Aztec warfare

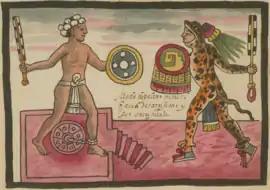
This page from the Codex Tovar depicts a scene of gladiatorial sacrificial rite, celebrated on the festival of "Tlacaxipehualiztli" (Feast of the Flaying of Men).

Battles (sometimes called in Nahuatl by the metaphorical diphrasism "ātl tlachinolli" – literally "water fire") usually started at dawn but sometimes during the middle of the day – smoke signals were used to show that a battle was beginning and to coordinate attacks between different divisions of the army. The signal to attack was given by the drums (Teponaztli) and the conch shell trumpet (quiquiztli) blown by the trumpeter. Usually, the battle began with projectile fire – the bulk of the army was composed of commoners often armed with bows or slings. Then the warriors advanced into melee combat and during this phase, the "atlatl" was used – this missile weapon was more effective over shorter distances than slings and bows, and much more lethal. The first warriors to enter into melee were the most distinguished warriors of the "Cuachicque" and the "Otontin" societies; then came the Eagles and Jaguars, and lastly the commoners and unpracticed youths. Until entering into melee order rank was maintained and the Aztecs would try to surround or outflank the enemy, but once the melee began the ranks dissolved into a fray of individual hand-to-hand fighting. Youths participating in battle for the first time would usually not be allowed to fight before the Aztec victory was ensured, after which they would try to capture prisoners from the fleeing enemy. It is said that, particularly during flower wars, Aztec warriors would try to capture rather than kill their foes, sometimes striving to cut a hamstring or otherwise incapacitate their opponents. This has been used as an argument to explain the defeat of the Aztecs by the Spanish but this argument has been rejected by many historians – since sources clearly state that Aztecs did kill their Spanish opponents whenever they had the chance, and quickly adapted their combat strategies to their new opponents. Other Aztec tactical maneuvers included feigned retreats and ambushes where small portions of Aztec forces would attack and then fall back and lure the enemy into a trap where many more warriors were hidden in the terrain. If a defending enemy retreated into their city the battle was continued there – but normally the objective was to conquer a city rather than destroy it. Once the city was conquered the main temple would be set on fire signaling far and wide, to all concerned, the Aztec victory. If enemies still refused to surrender the rest of the city could be burned as well, but this was uncommon.